Ballooning (spider)

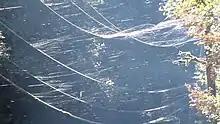
Spiderlings ballooning in the Santa Cruz Mountains of the San Francisco Peninsula

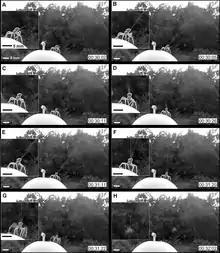
Image from an observational study of ballooning in large spiders depicting stages of ballooning take off

Ballooning, sometimes called kiting, is a process by which spiders, and some other small invertebrates, move through the air by releasing one or more gossamer threads to catch the wind, causing them to become airborne at the mercy of air currents and electric fields. A 2018 study concluded that electric fields provide enough force to lift spiders in the air, and possibly elicit ballooning behavior. This is primarily used by spiderlings to disperse; however, larger individuals have been observed doing so as well. The spider climbs to a high point and takes a stance with its abdomen to the sky, releasing fine silk threads from its spinneret until it becomes aloft. Journeys achieved vary from a few metres to hundreds of kilometres. Even atmospheric samples collected from balloons at five kilometres altitude and ships mid-ocean have reported spider landings. Ballooning can be dangerous (due to predators, and due to the unpredictable nature of long-distance ballooning, which may bring individuals to an unfavorable environment).